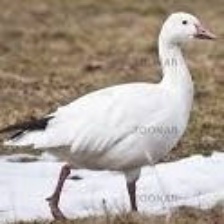
Species: SNOW GOOSE
Scientific name: ANSER CAERULESCENS
ImageNet parent category: goose